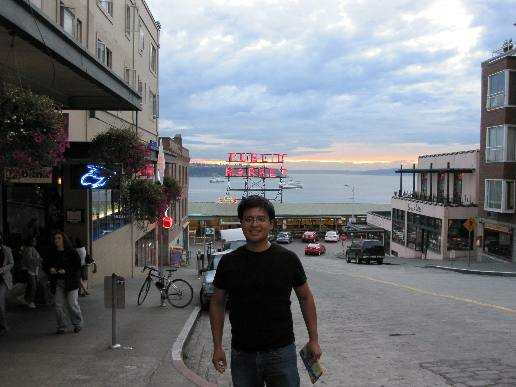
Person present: Yes